Qi Baishi (crater)

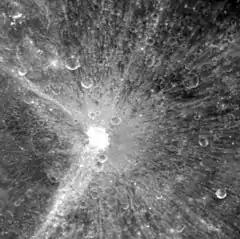
MESSENGER image showing the rays of Qi Baishi

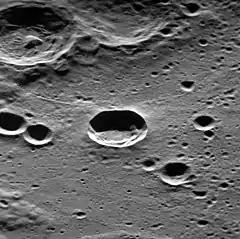
Oblique view at low sun angle showing detail of the crater's interior

Qi Baishi is a crater on Mercury. The crater was named after famed Chinese painter Qi Baishi. The crater has an asymmetric pattern of ejecta rays, which formed by an object traveling to the east or to the west and impacting Mercury's surface at a very low incidence angle. However, Qi Baishi crater is still roughly circular, which is in contrast to the elongated shape of neighboring Hovnatanian crater.